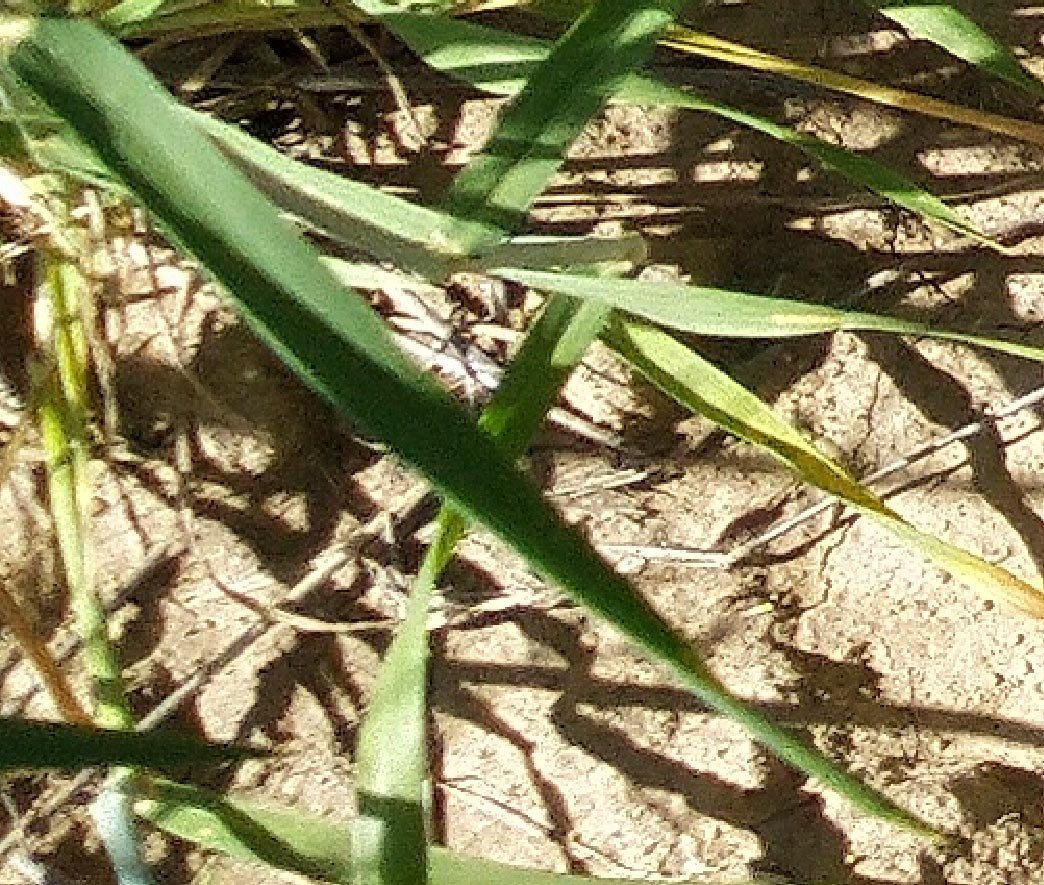
Label: Wheat___Healthy